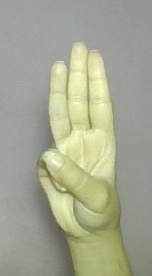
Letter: thaa